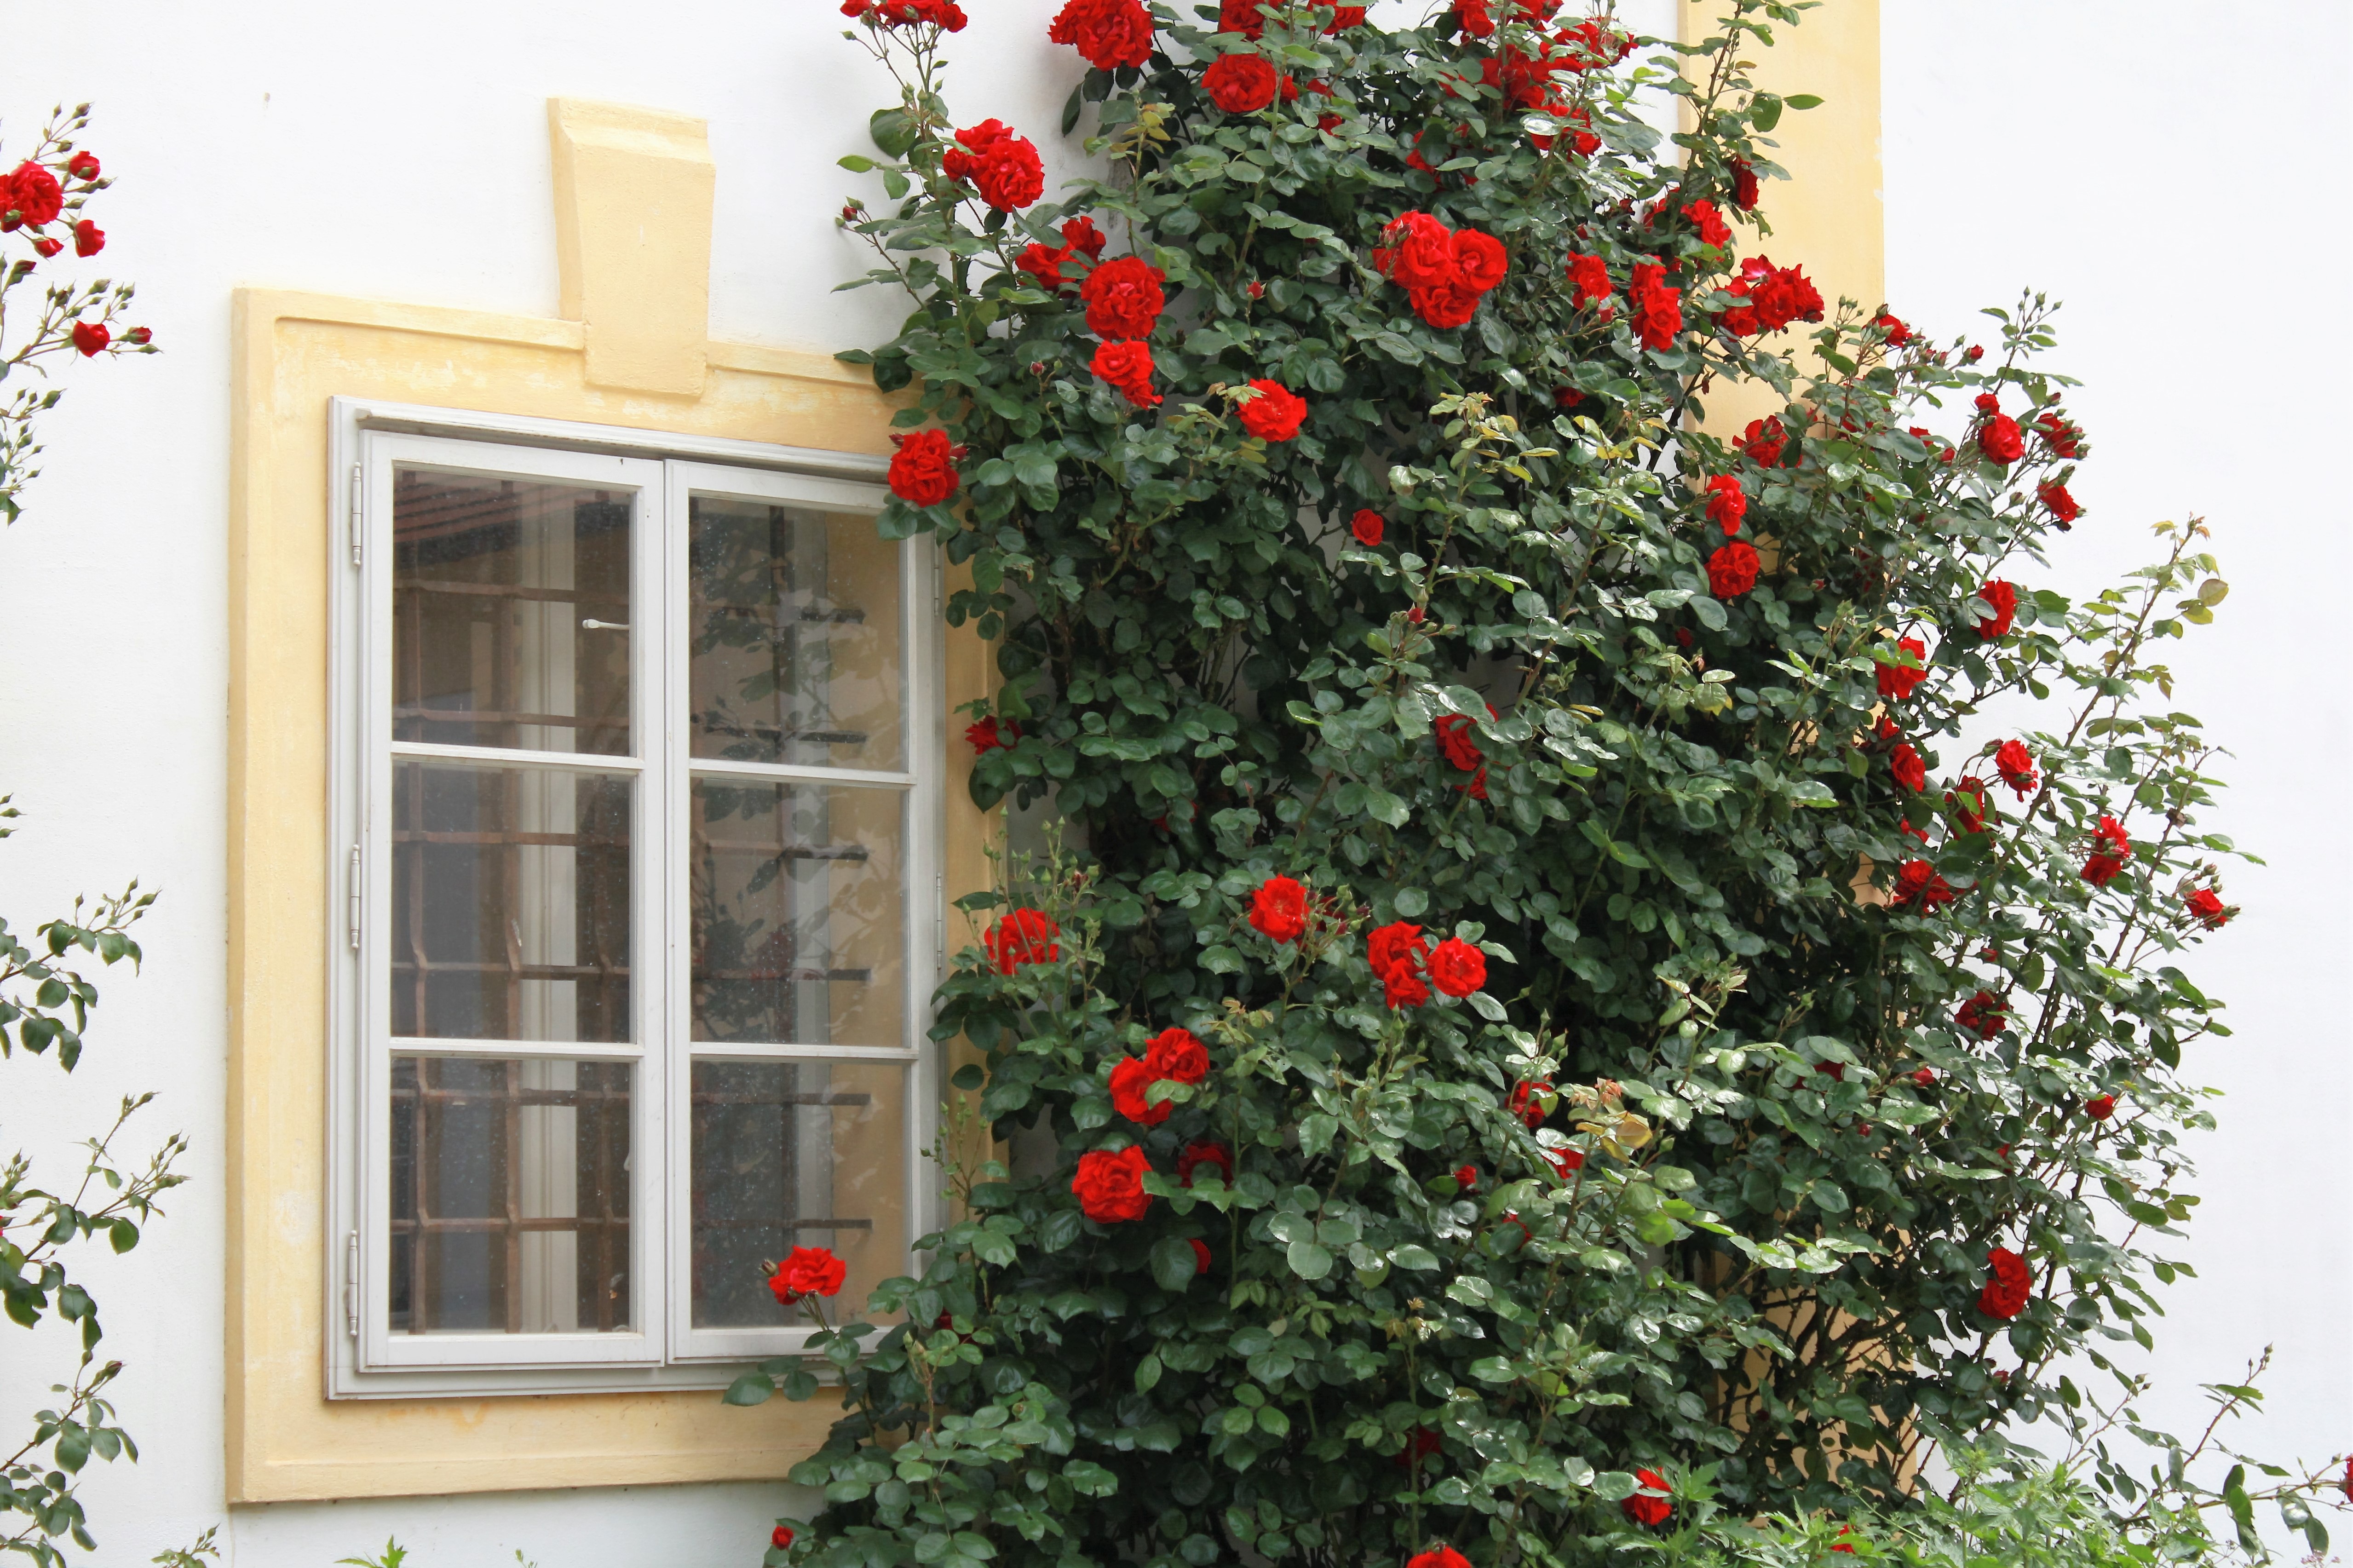
tree, branch, plant, flower, window, view, evergreen, christmas tree, christmas decoration, shrub, climbing roses, woody plant, land plant